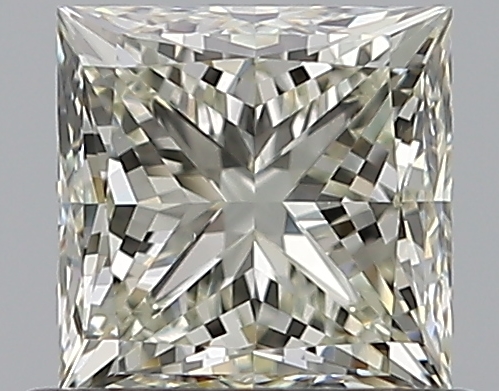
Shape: princess
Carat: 0.71
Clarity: VS2
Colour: M
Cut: EX
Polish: EX
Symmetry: EX
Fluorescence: N
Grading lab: GIA
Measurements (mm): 4.73 x 4.73 x 3.48